Brigitte Millar

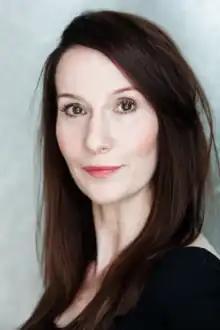
Brigitte Millar

Brigitte Millar is an English actress. She is mostly known for playing alongside Daniel Craig and Christoph Waltz in "Spectre". She is a descendant of Emil Nolde.